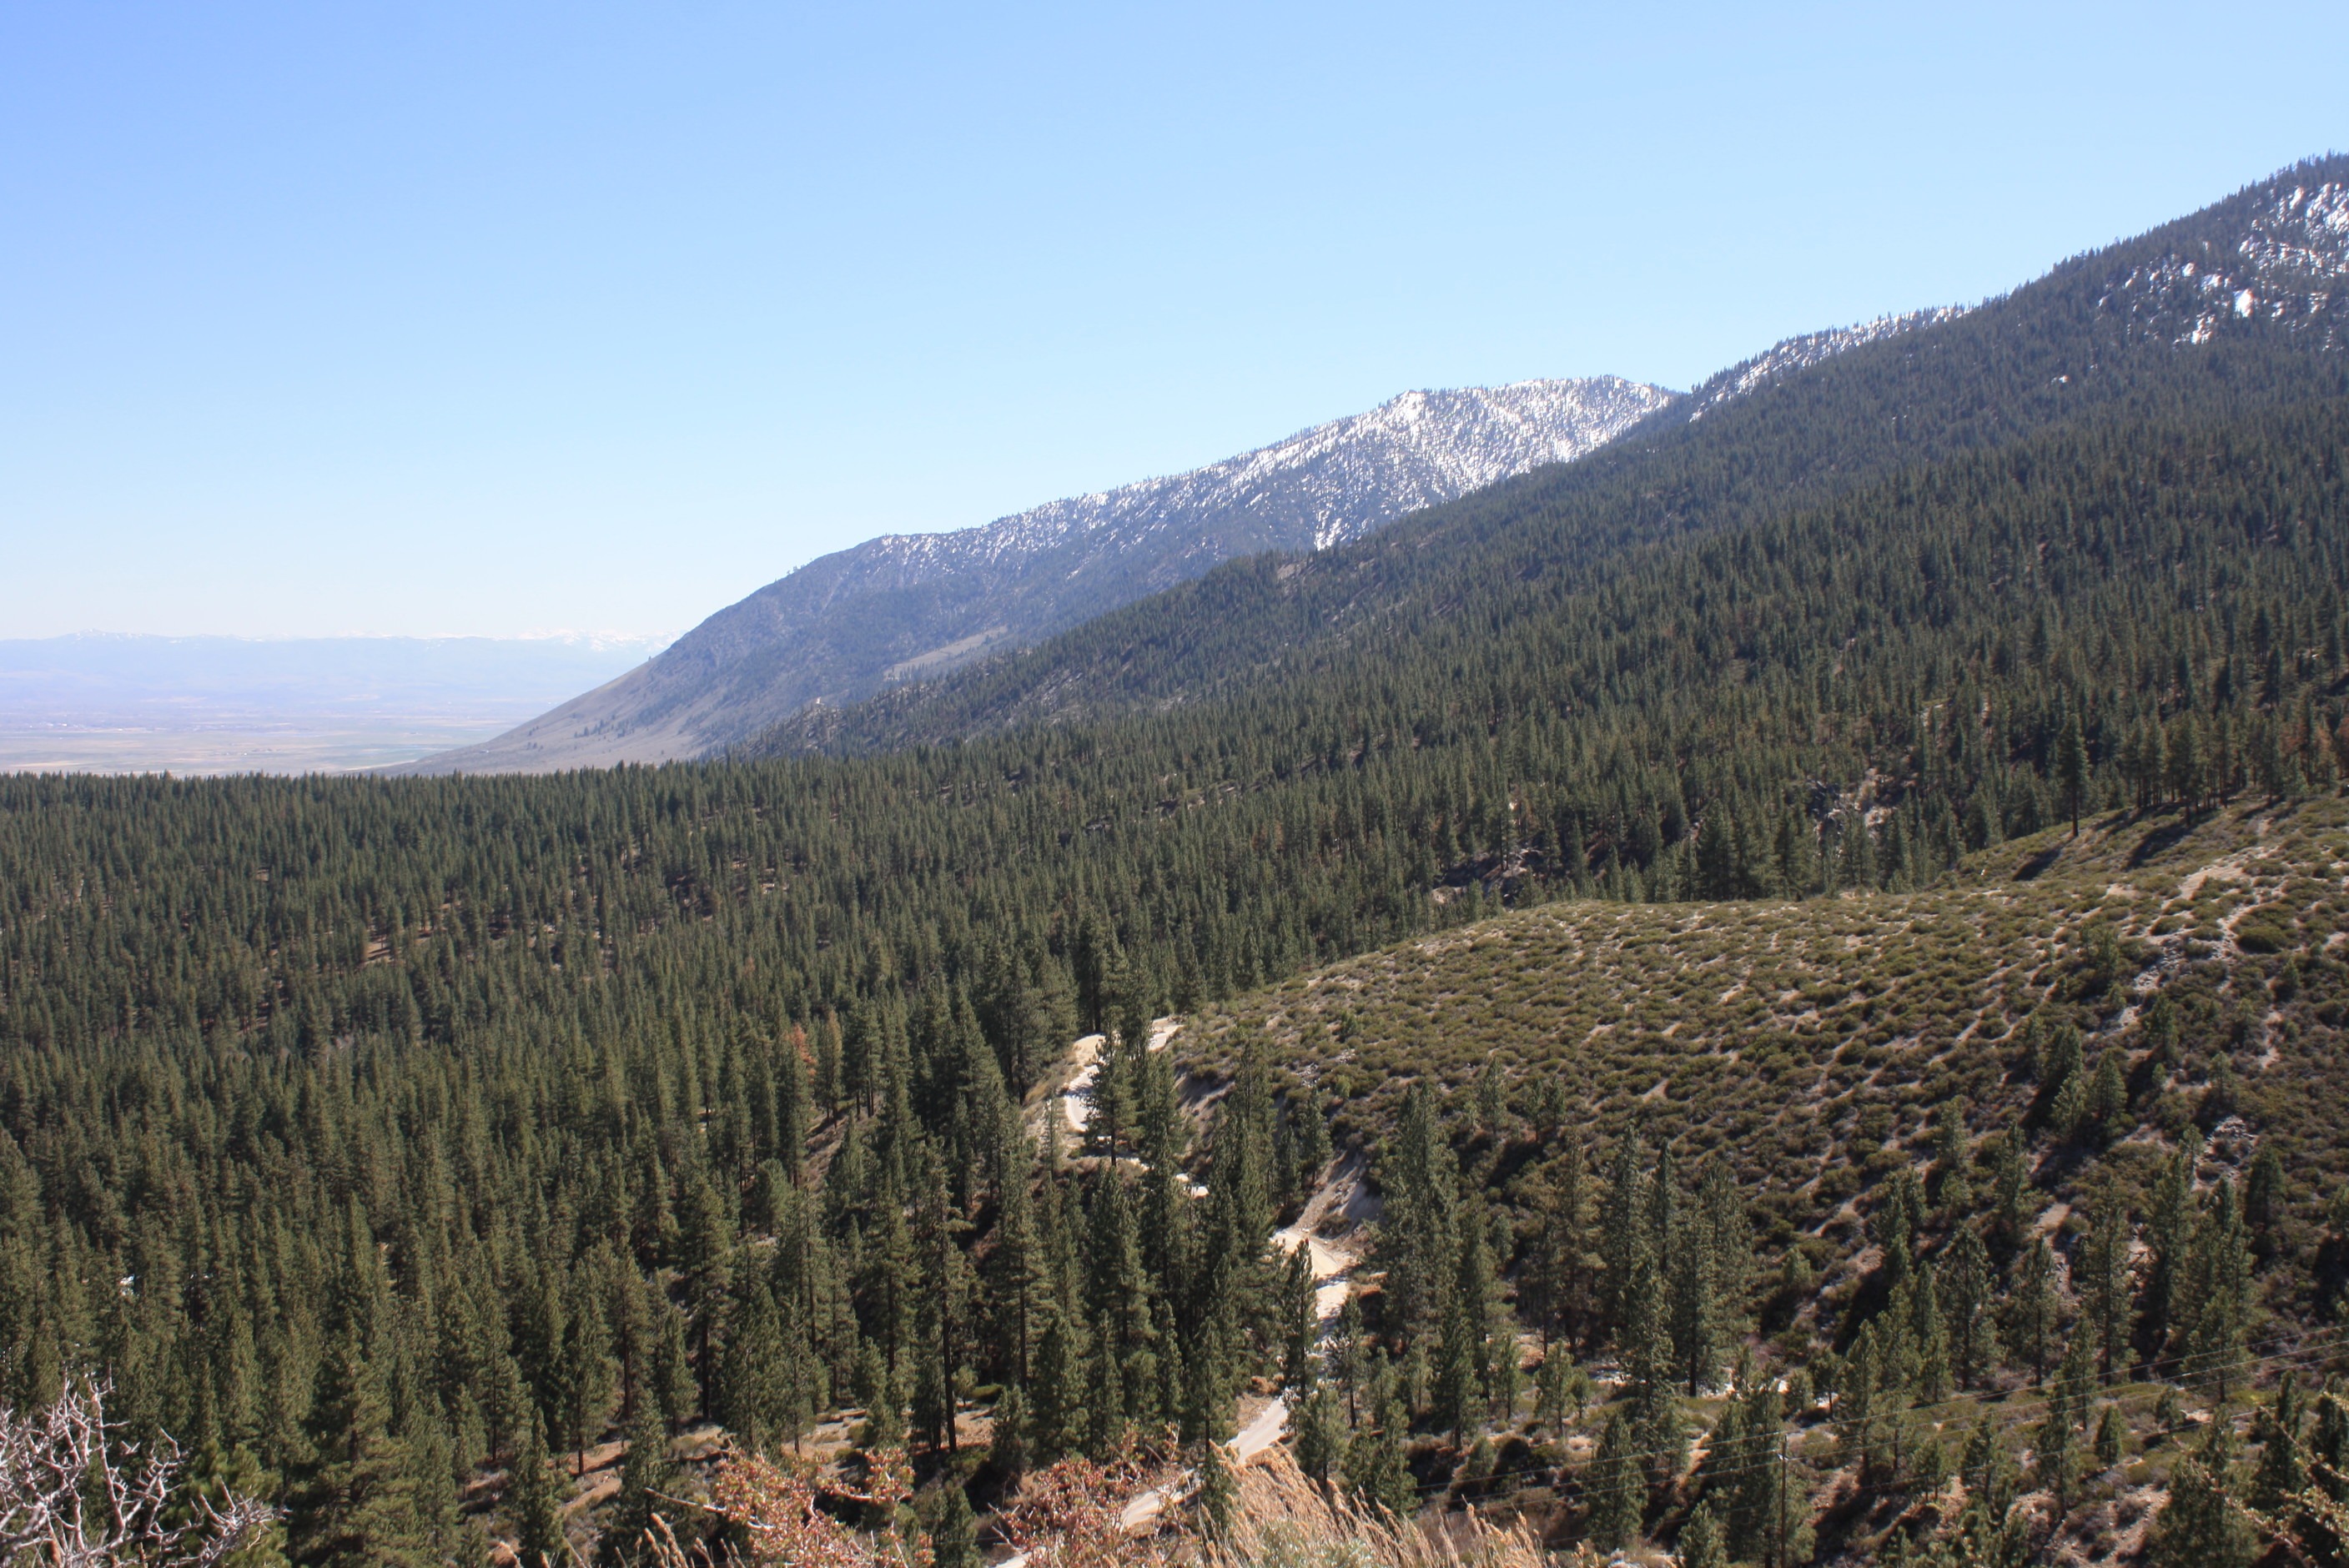
tree, nature, forest, outdoor, horizon, wilderness, walking, mountain, hiking, trail, meadow, hill, lake, adventure, view, peak, valley, land, mountain range, country, range, environment, high, tranquil, scenic, journey, natural, scenery, alpine, snowcapped, rocky, altitude, terrain, ridge, summit, majestic, climb, outdoors, sunny, hills, trekking, mountains, alps, picturesque, mount, plateau, peaks, scene, nevada, fell, habitat, top, ecosystem, destination, natural environment, geographical feature, mountainous landforms